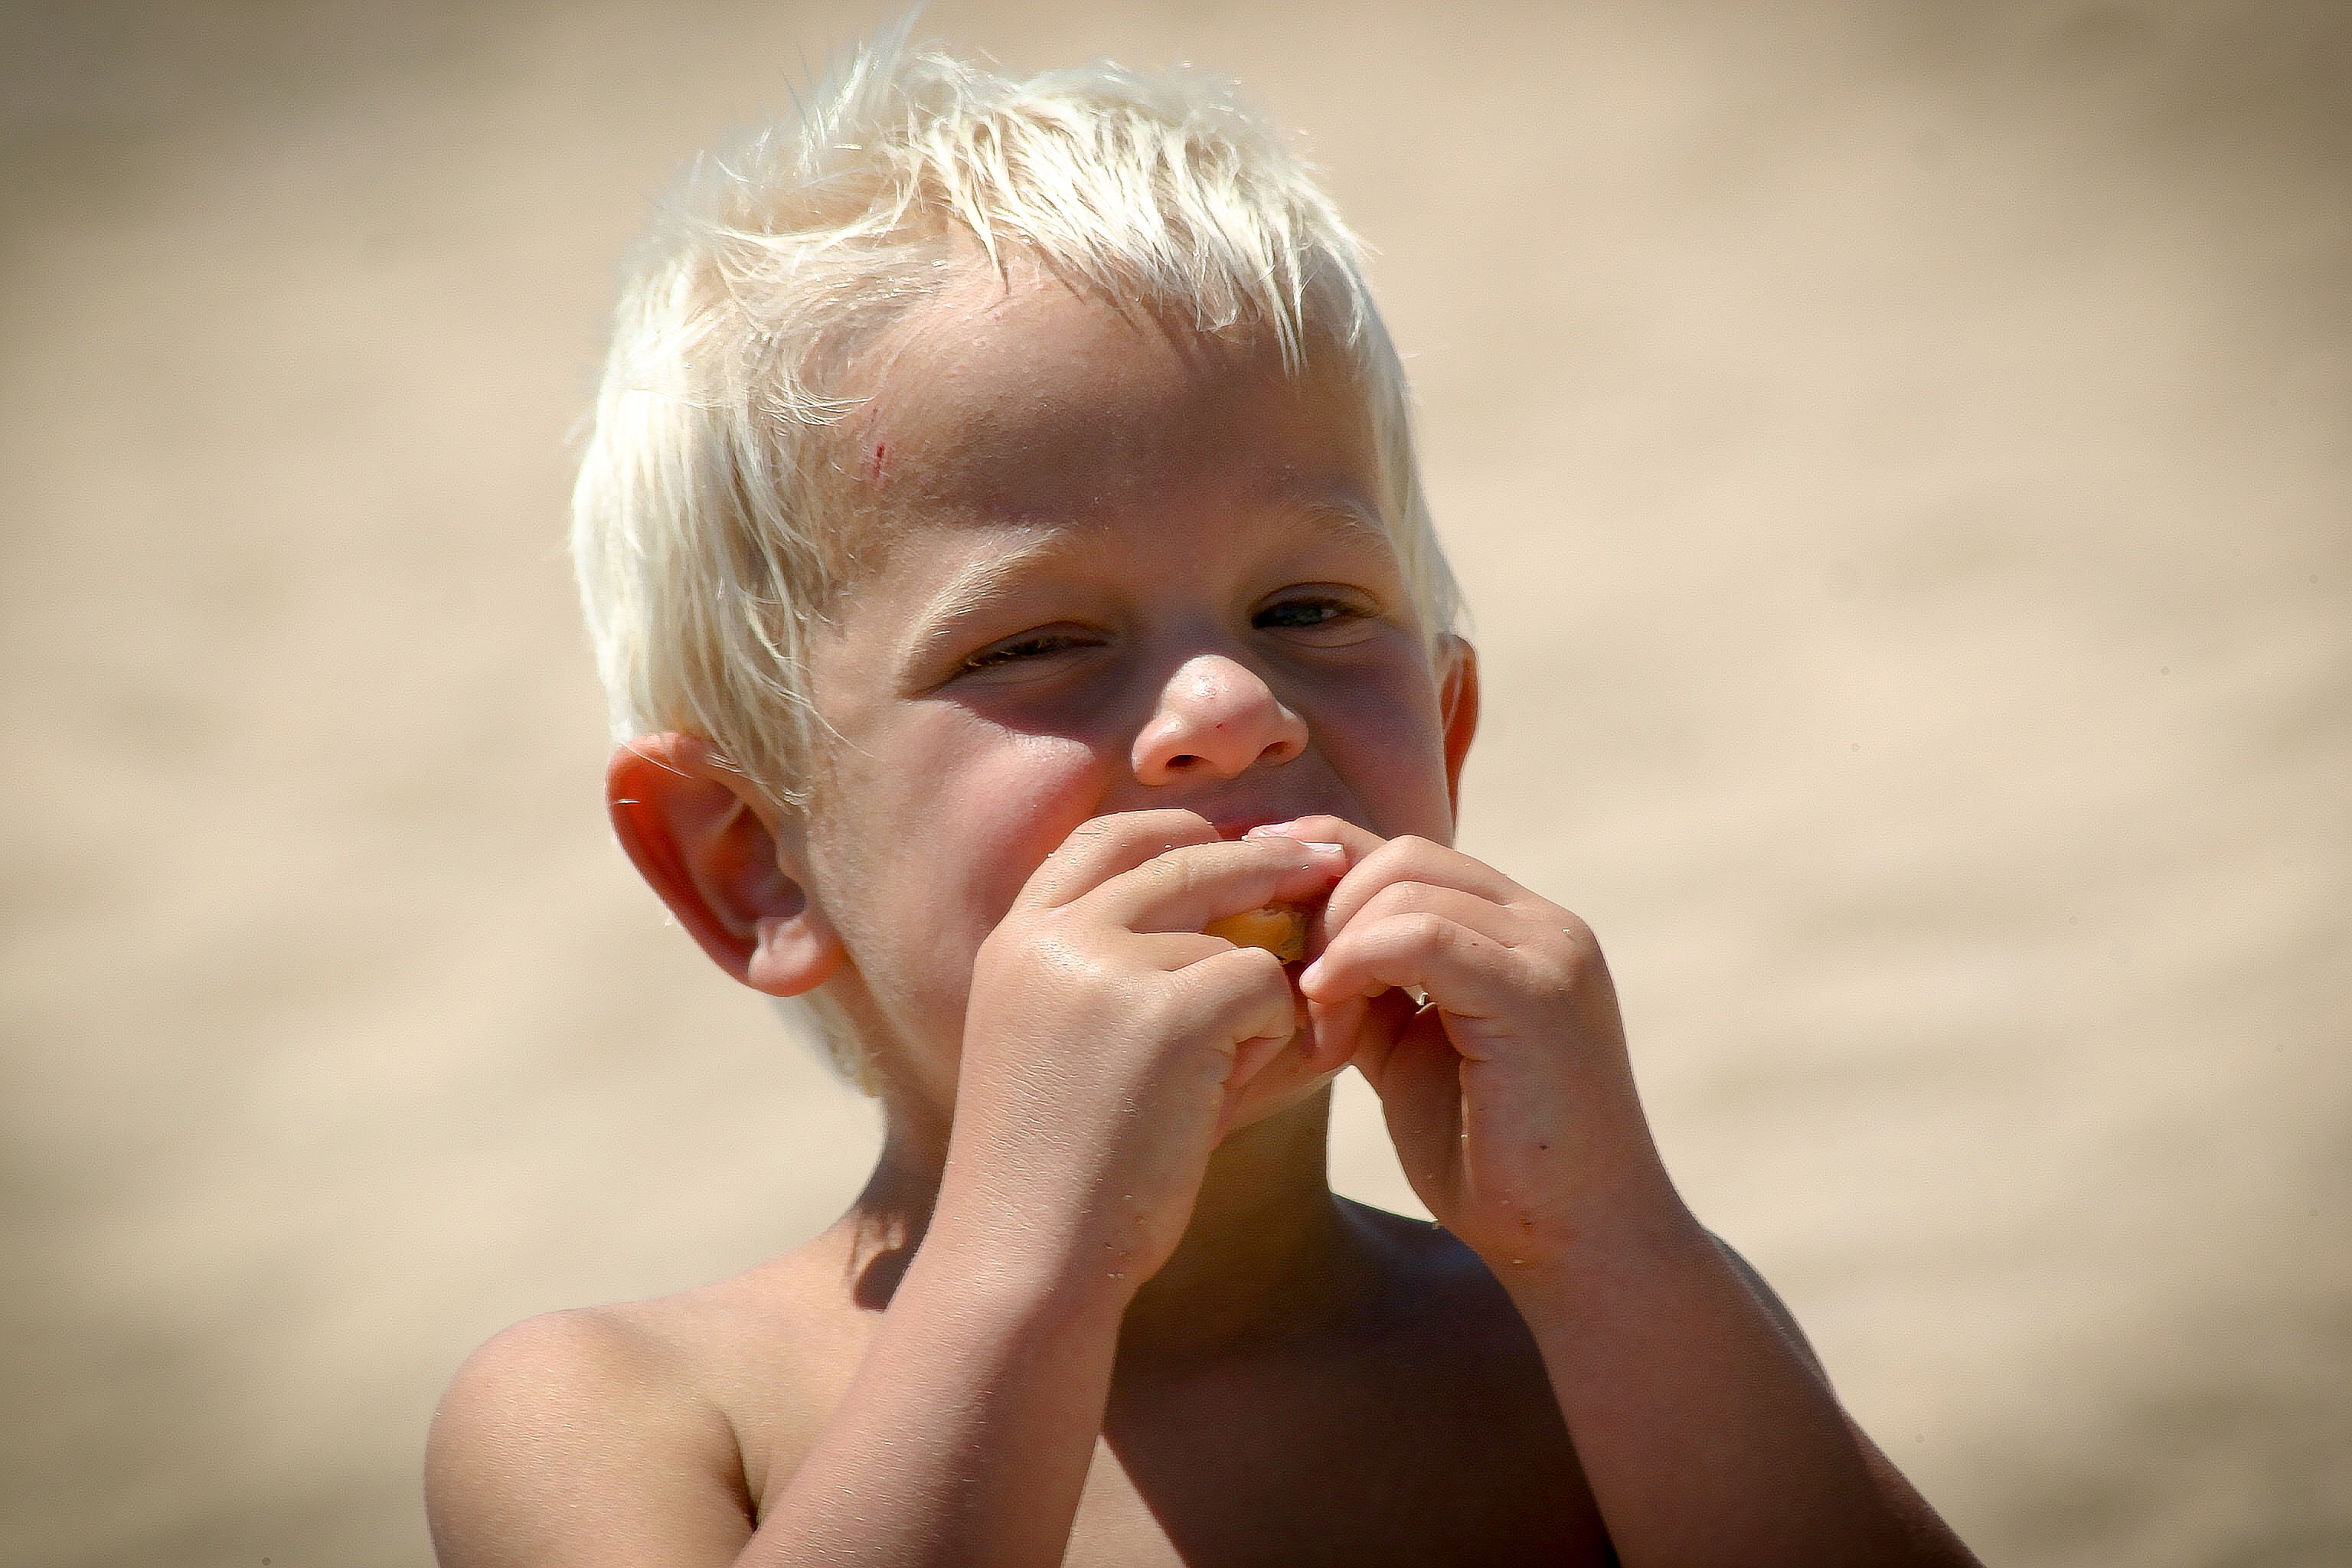
hand, beach, person, male, portrait, food, child, facial expression, smile, mouth, yawn, close up, human body, face, eating, nose, spain, infant, toddler, eye, head, skin, beauty, organ, laughter, tooth, emotion, sense, portrait photography, human positions